Henry V (play)

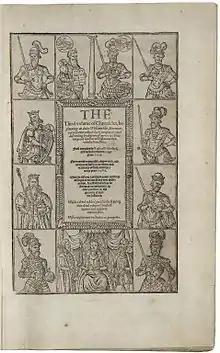
The 1587 edition of Holinshed's "Chronicles"

In Act III, Henry and his troops besiege the French port of Harfleur after crossing the English Channel. The French king, says the Chorus, "doth offer him / Katharine his daughter, and with her, to dowry, / Some petty and unprofitable dukedoms", but Henry is not satisfied. At the siege of Harfleur, the English are beaten back at first, but Henry urges them on with one of Shakespeare's best-known speeches: "Once more unto the breach, dear friends, once more; / Or close the wall up with our English dead". After a hard-won battle, the English take Harfleur. Montjoy, herald of the French king Charles, delivers a message of Charles's taunts and threats, scorning Henry. Henry tells Montjoy that his forces have been so weakened that he will not yet attack Paris directly, but will instead march up the coast to Calais.